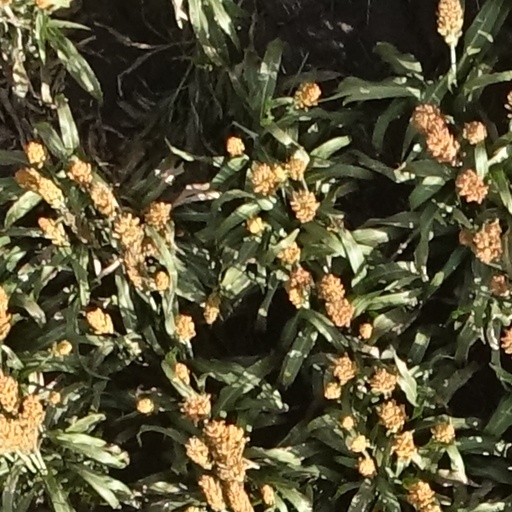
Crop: sorghum